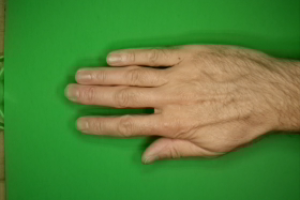
Label: paper